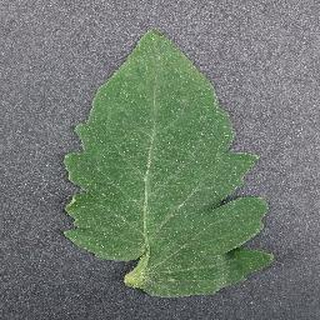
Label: healthy_tomato